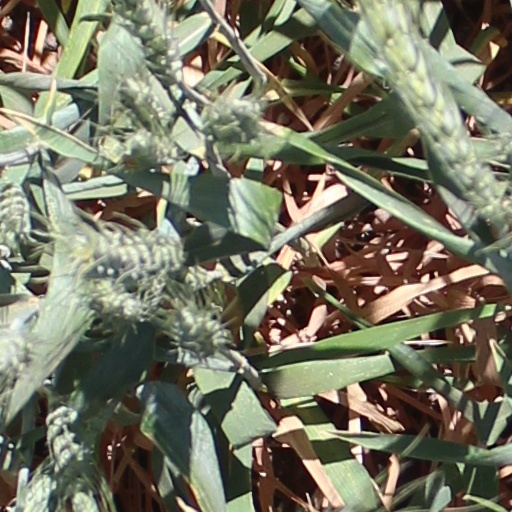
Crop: wheat